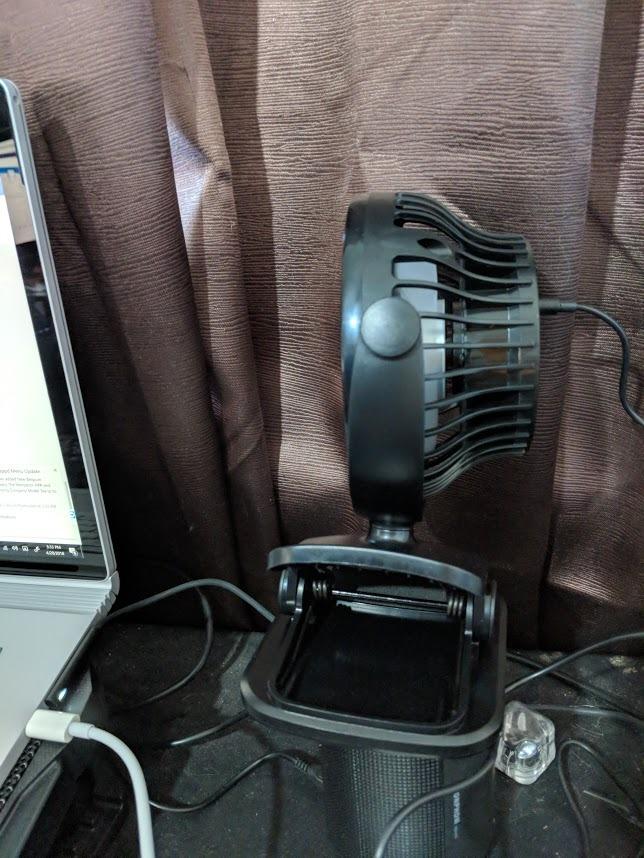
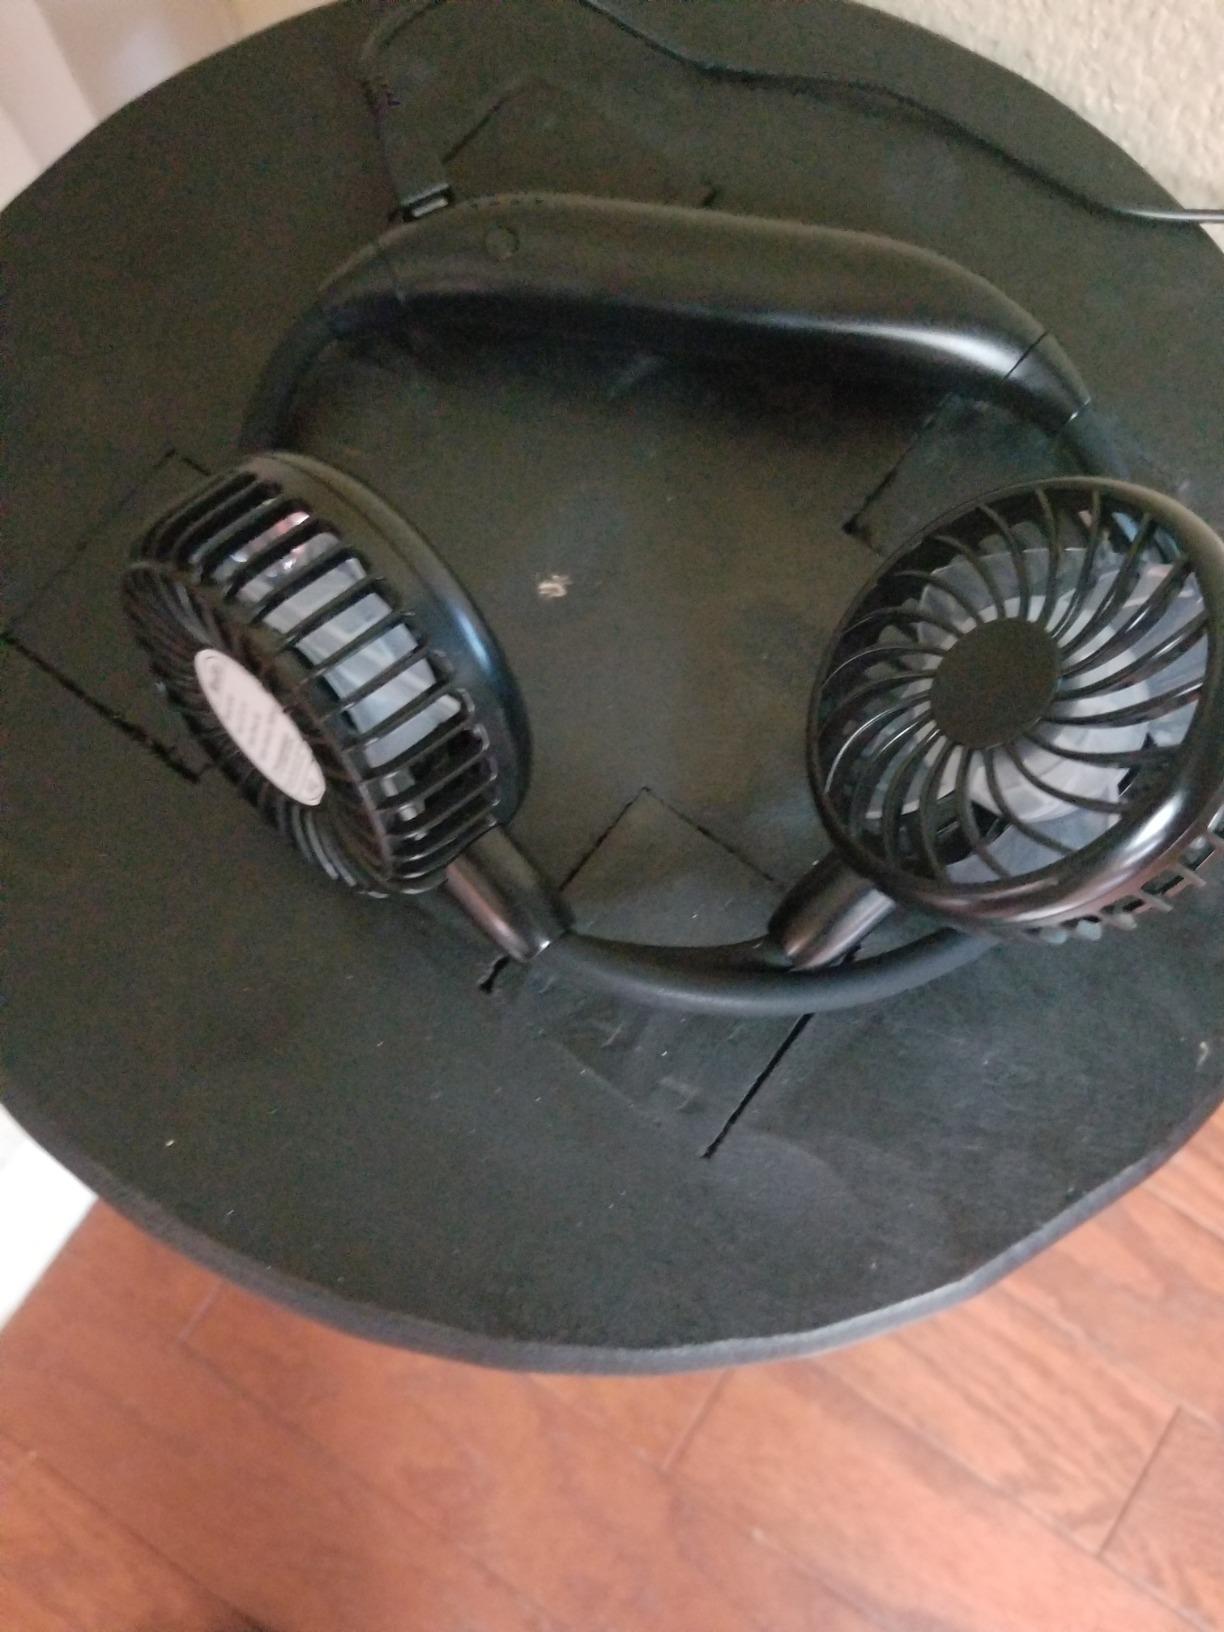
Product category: fan
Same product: no